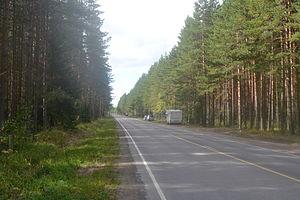
La route principale 56 est une route principale allant de Hämeenlinna à Pälkäne en Finlande.